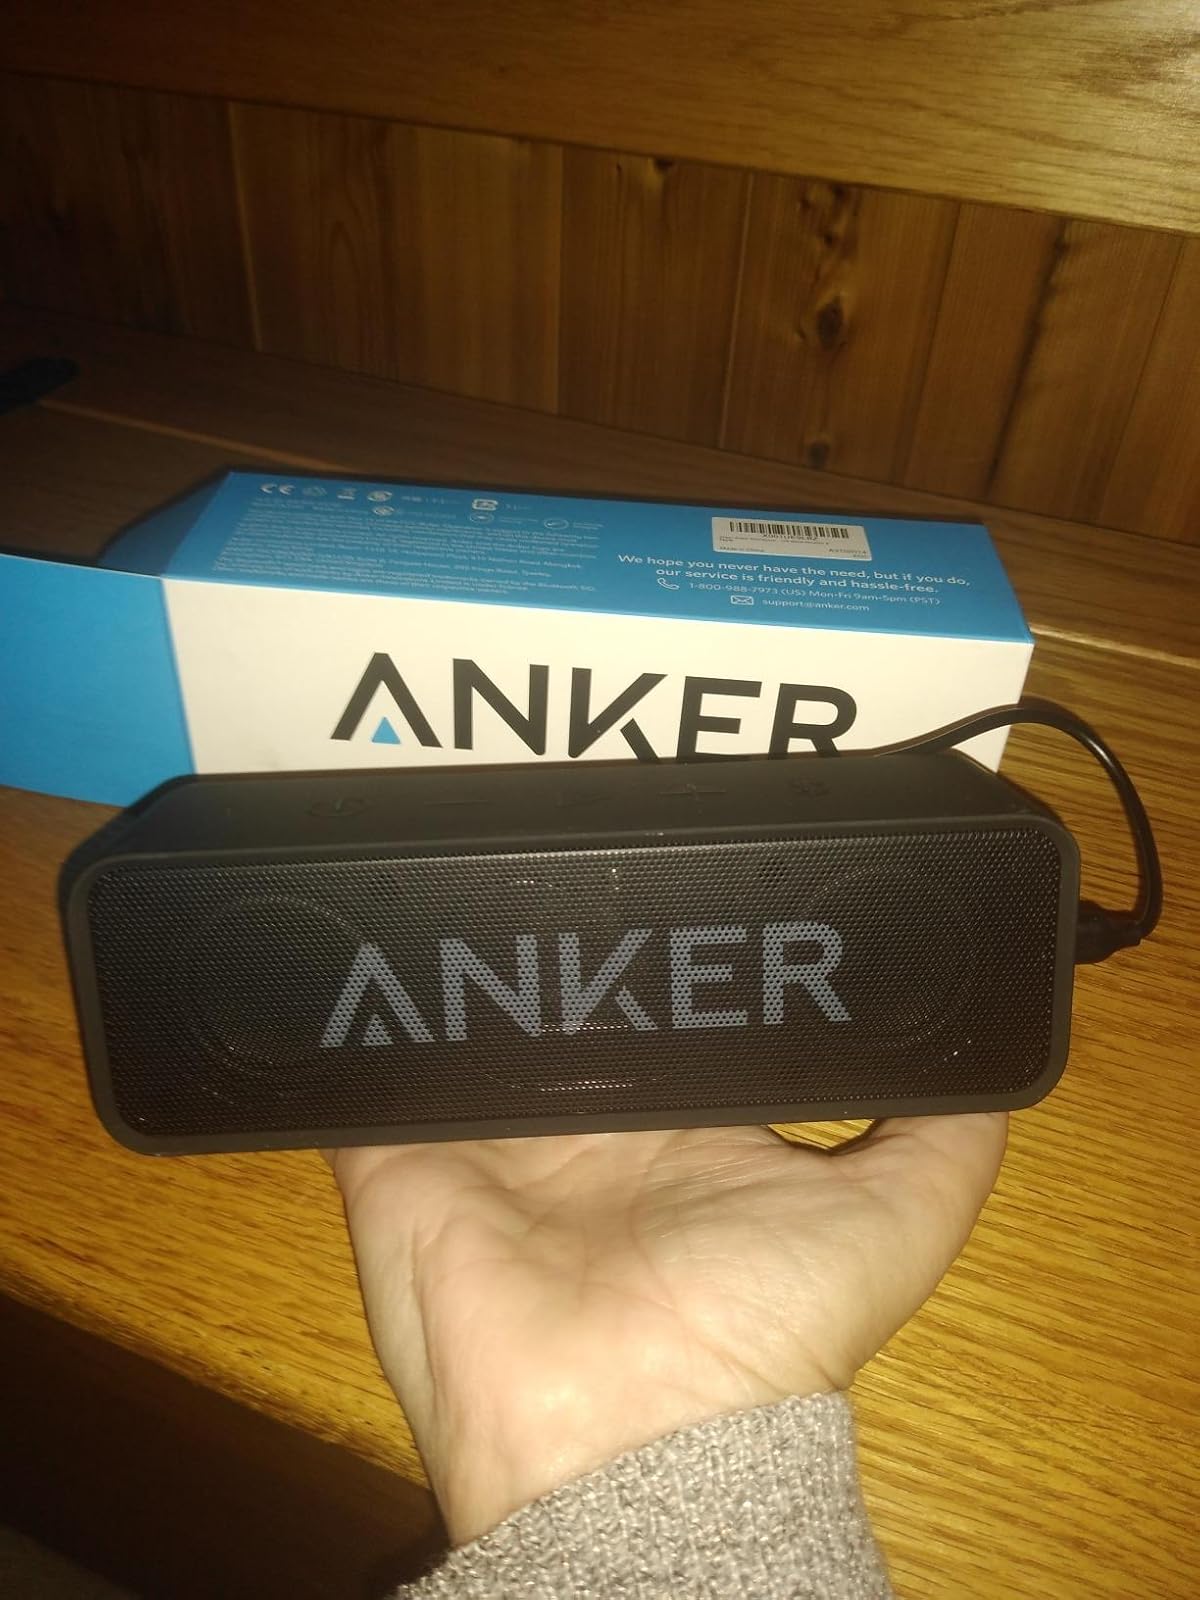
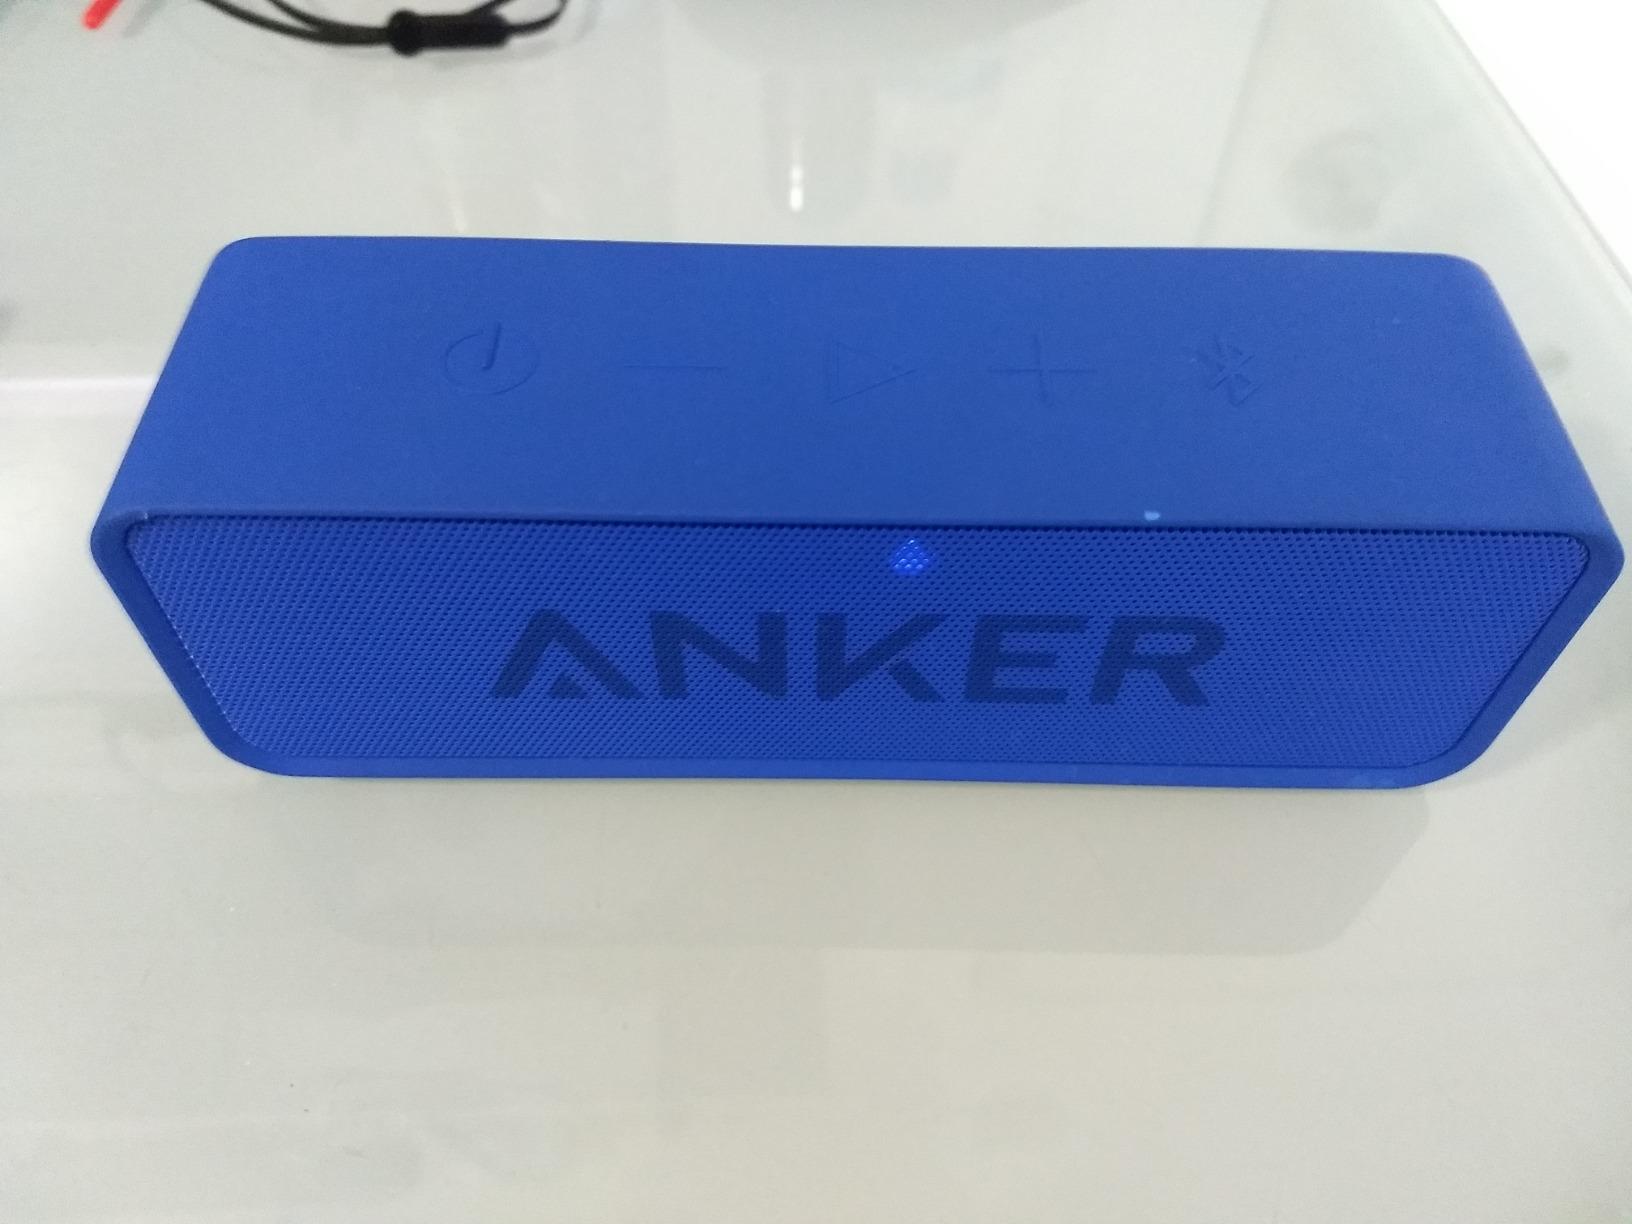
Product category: speaker
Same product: no